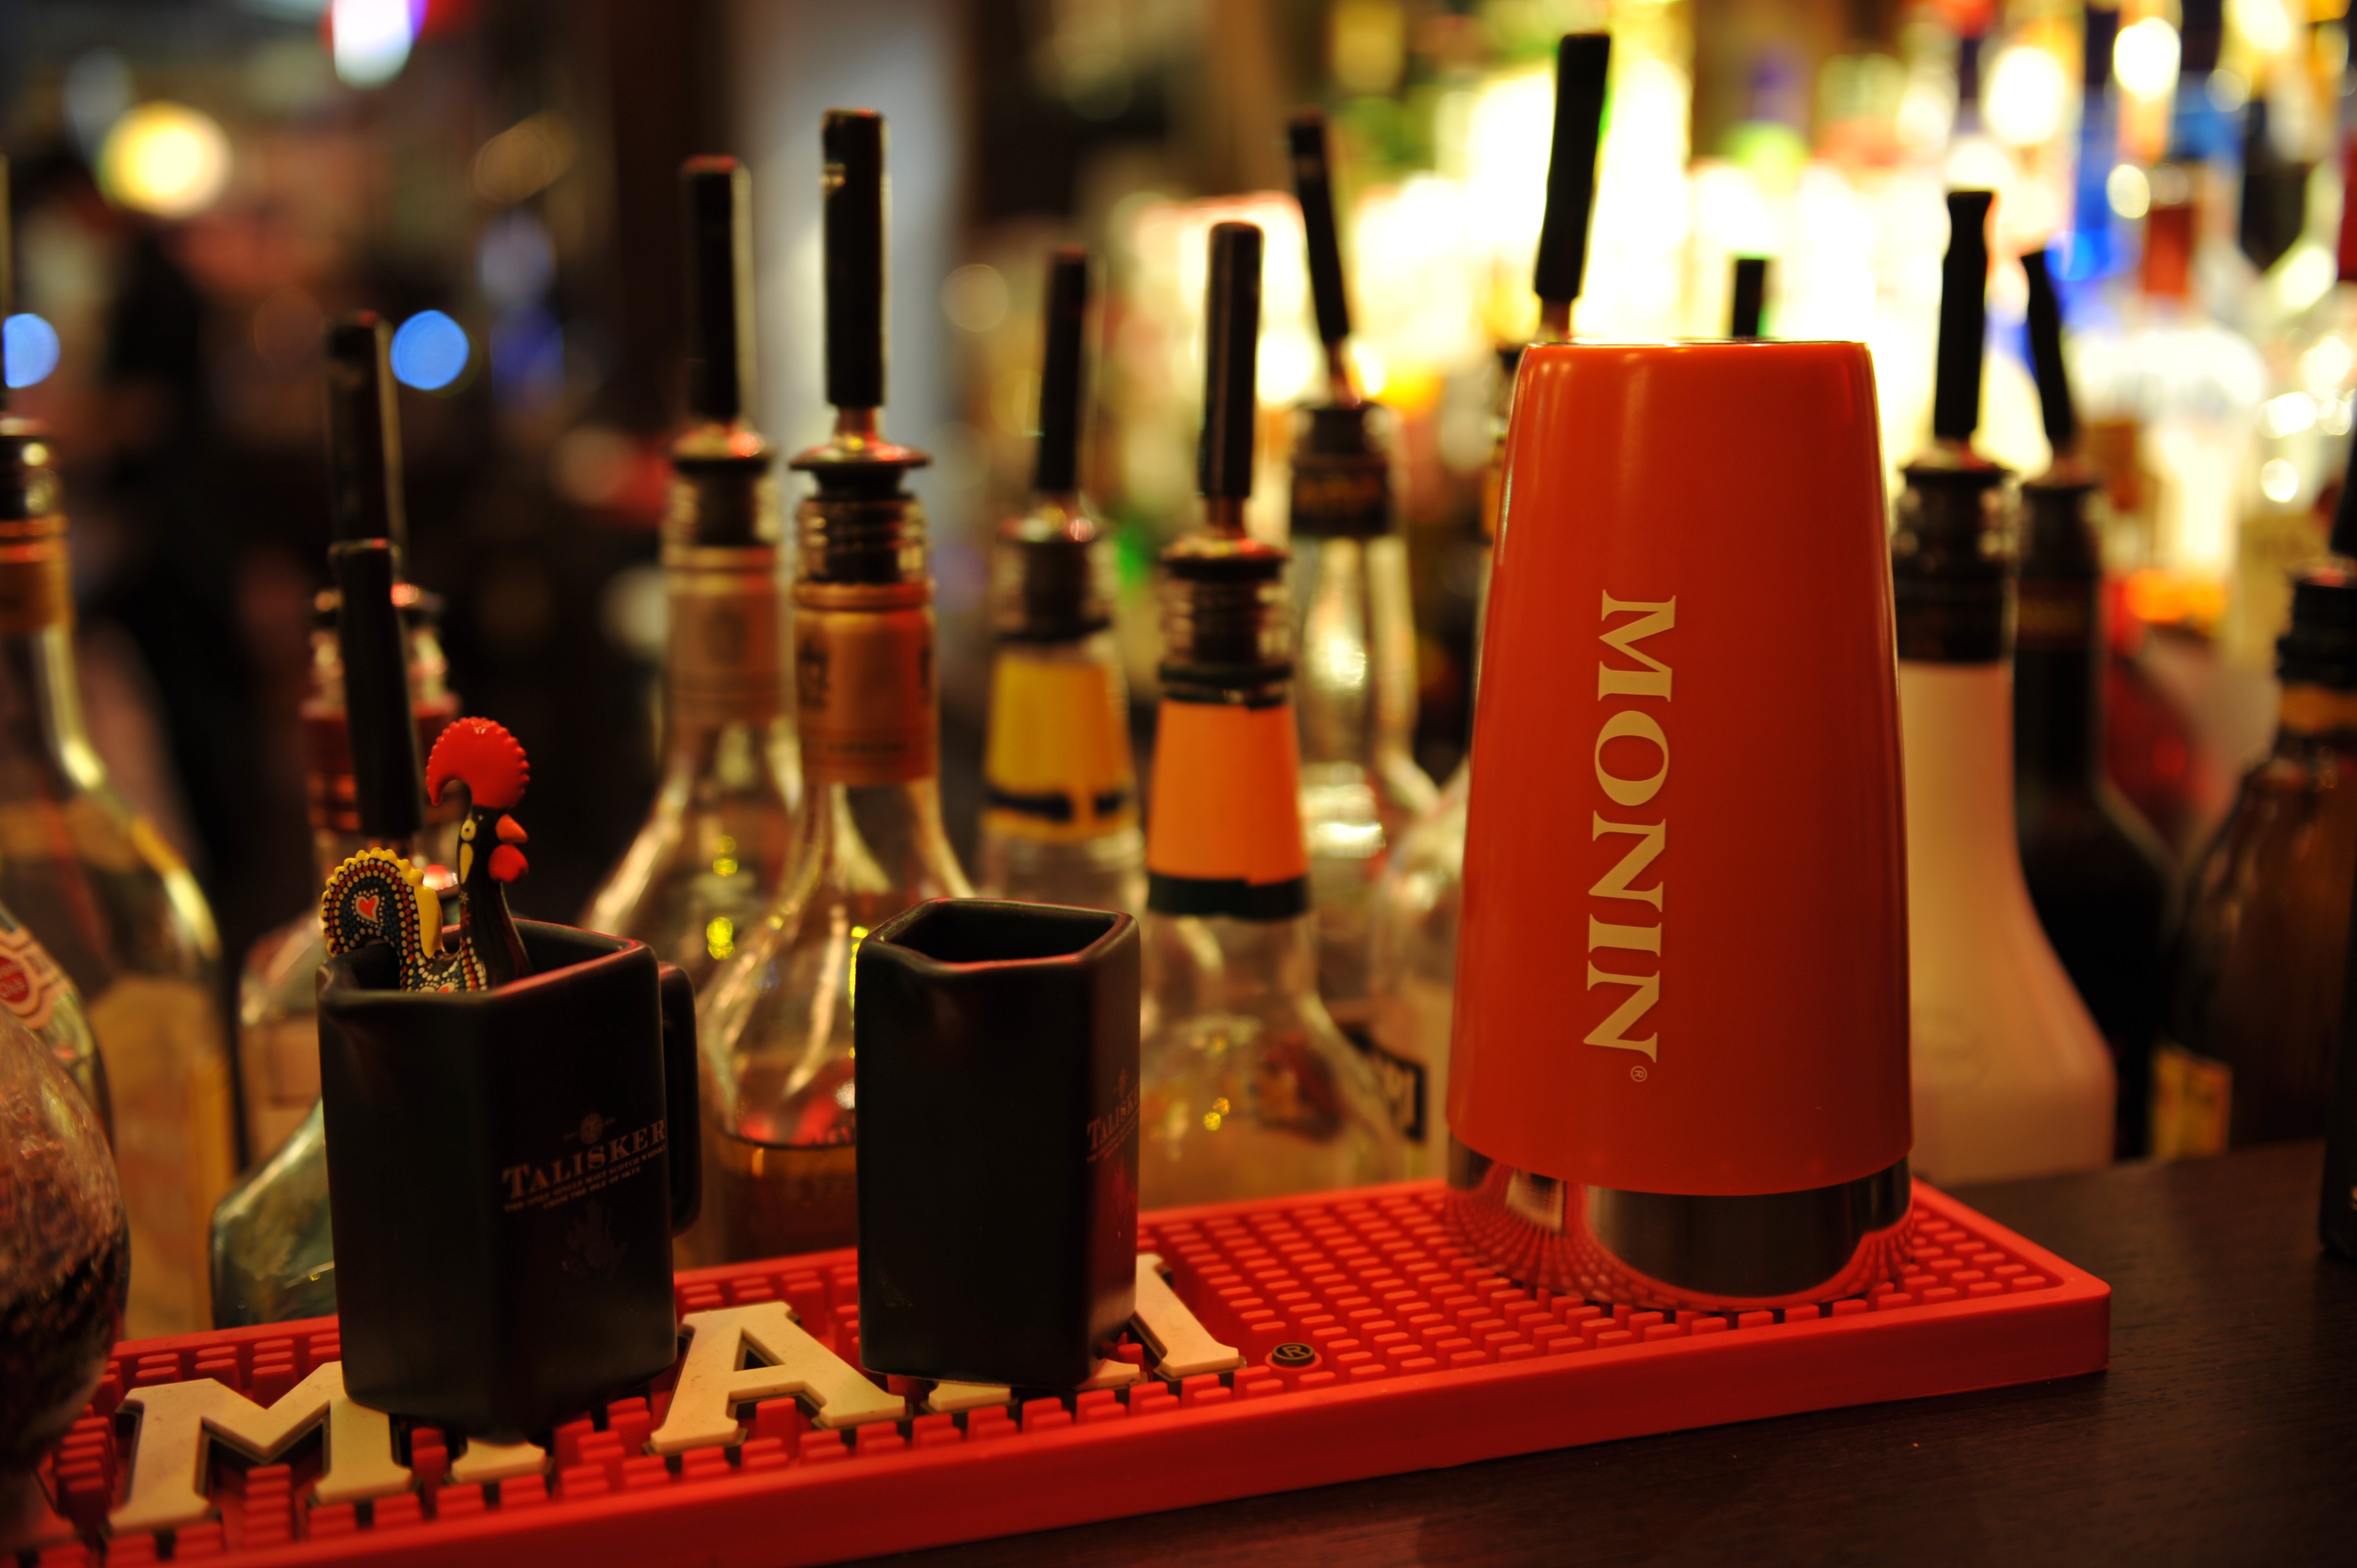
restaurant, bar, environment, red, drink, cocktail, drinks, pub, alcoholic beverage, sense, distilled beverage